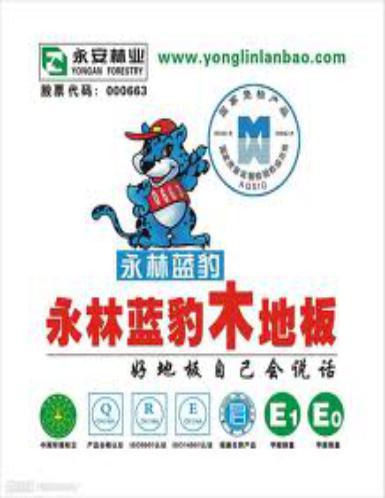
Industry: Necessities